Valérie de Gasparin

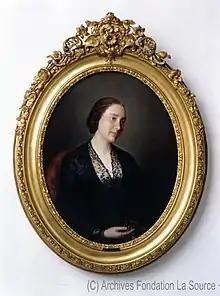
Valérie de Gasparin

Valérie Boissier, comtesse de Gasparin (13 September 1813 – 1894) was a Swiss woman of letters. She was a spokeswoman in topics such as freedom, equality and creativity.